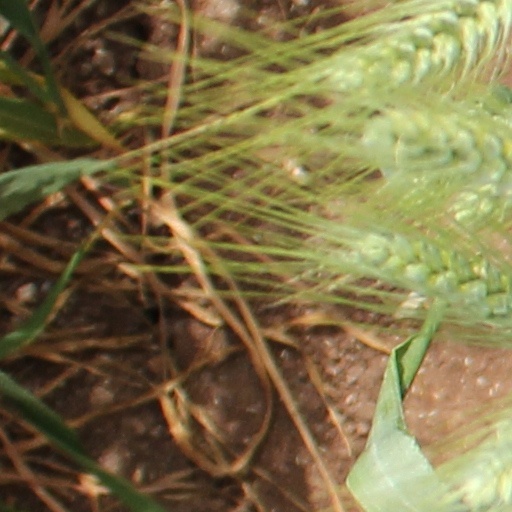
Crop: wheat